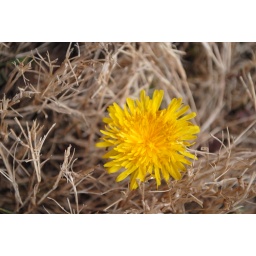
I used this picture of a single flower in all of the dead grass to show simplicity for the composition assignment.